Smithy (1946 film)

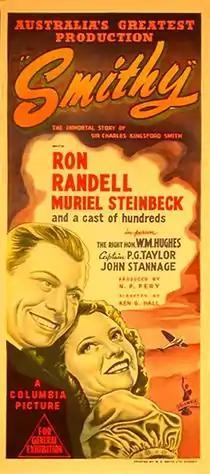
Theatrical release poster

Smithy (also known as Southern Cross in the UK and Pacific Adventure in the US) is a 1946 Australian adventure film about pioneering Australian aviator Sir Charles Kingsford Smith directed by Ken G. Hall starring Ron Randell. It was Hall's last feature film as a director.